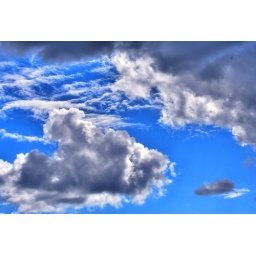
There were some wonderful clouds in the sky today... so I had to take a couple pics :-)